Mannequins (film)

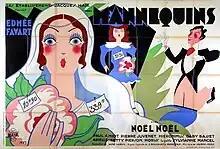

Mannequins is a 1933 French comedy film directed by René Hervil and starring Noël-Noël, Gaby Basset and Paul Amiot. It was based on the 1925 operetta of the same name by Henri Falk and Jacques Bousquet. The film's sets were designed by the art director Jean d'Eaubonne.